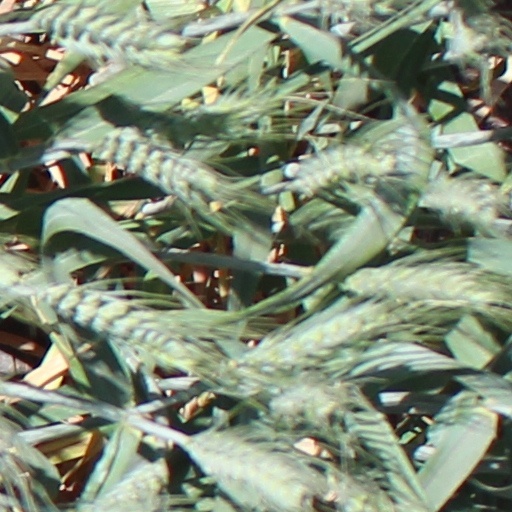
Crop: wheat